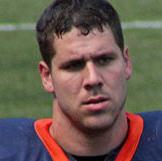
Age: 28